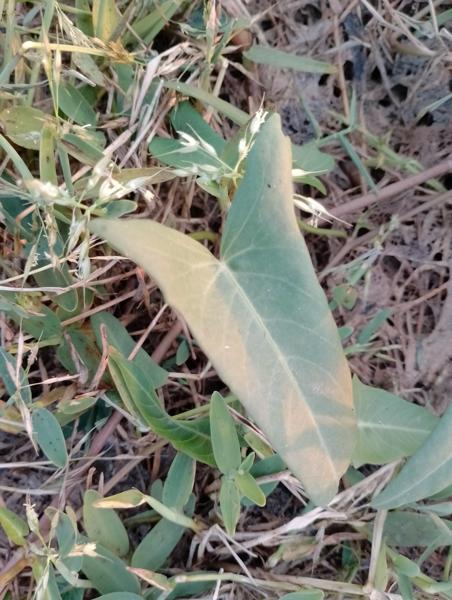
Weed species: Ipomoea aquatic